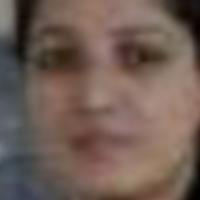
Age group: age 21-30